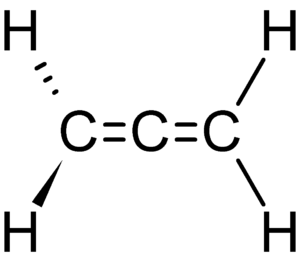
Un allène est un hydrocarbure dont l'un des atomes de carbone est linéaire et relié à deux autres atomes de carbone au moyen de deux doubles liaisons, un diène dont les deux doubles liaisons sont consécutives. Ils ont donc une formule brute de CₙH₄.
Le propadiène ou allène est le premier représentant des allènes, à savoir les hydrocarbures présentant deux doubles liaisons C=C directement enchaînées. Sa formule brute est : C₃H₄.